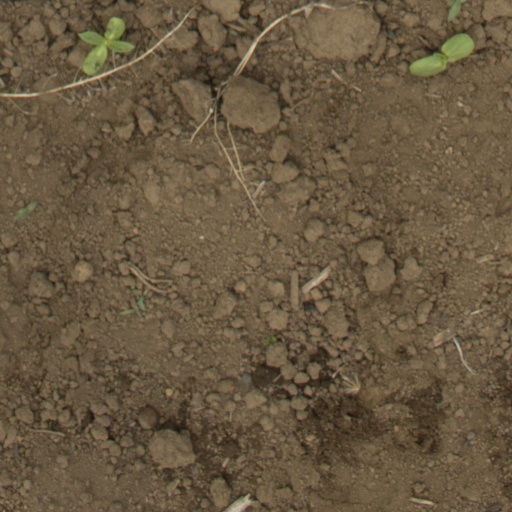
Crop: Jerusalem artichoke